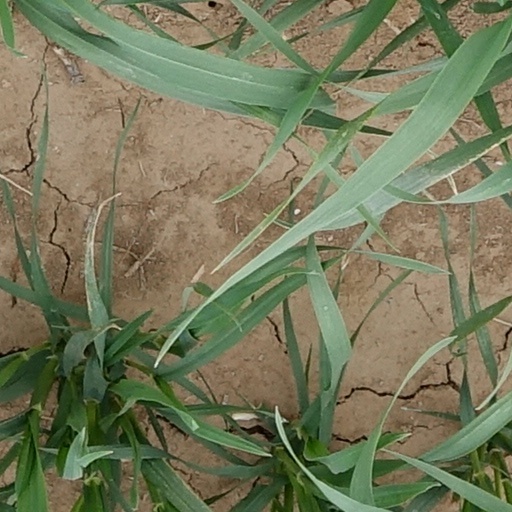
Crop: wheat